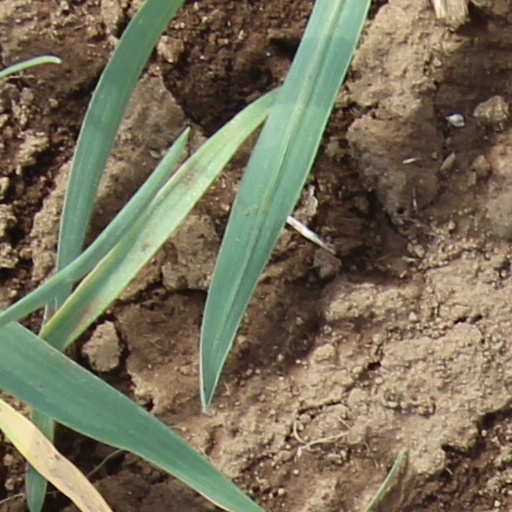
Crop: wheat